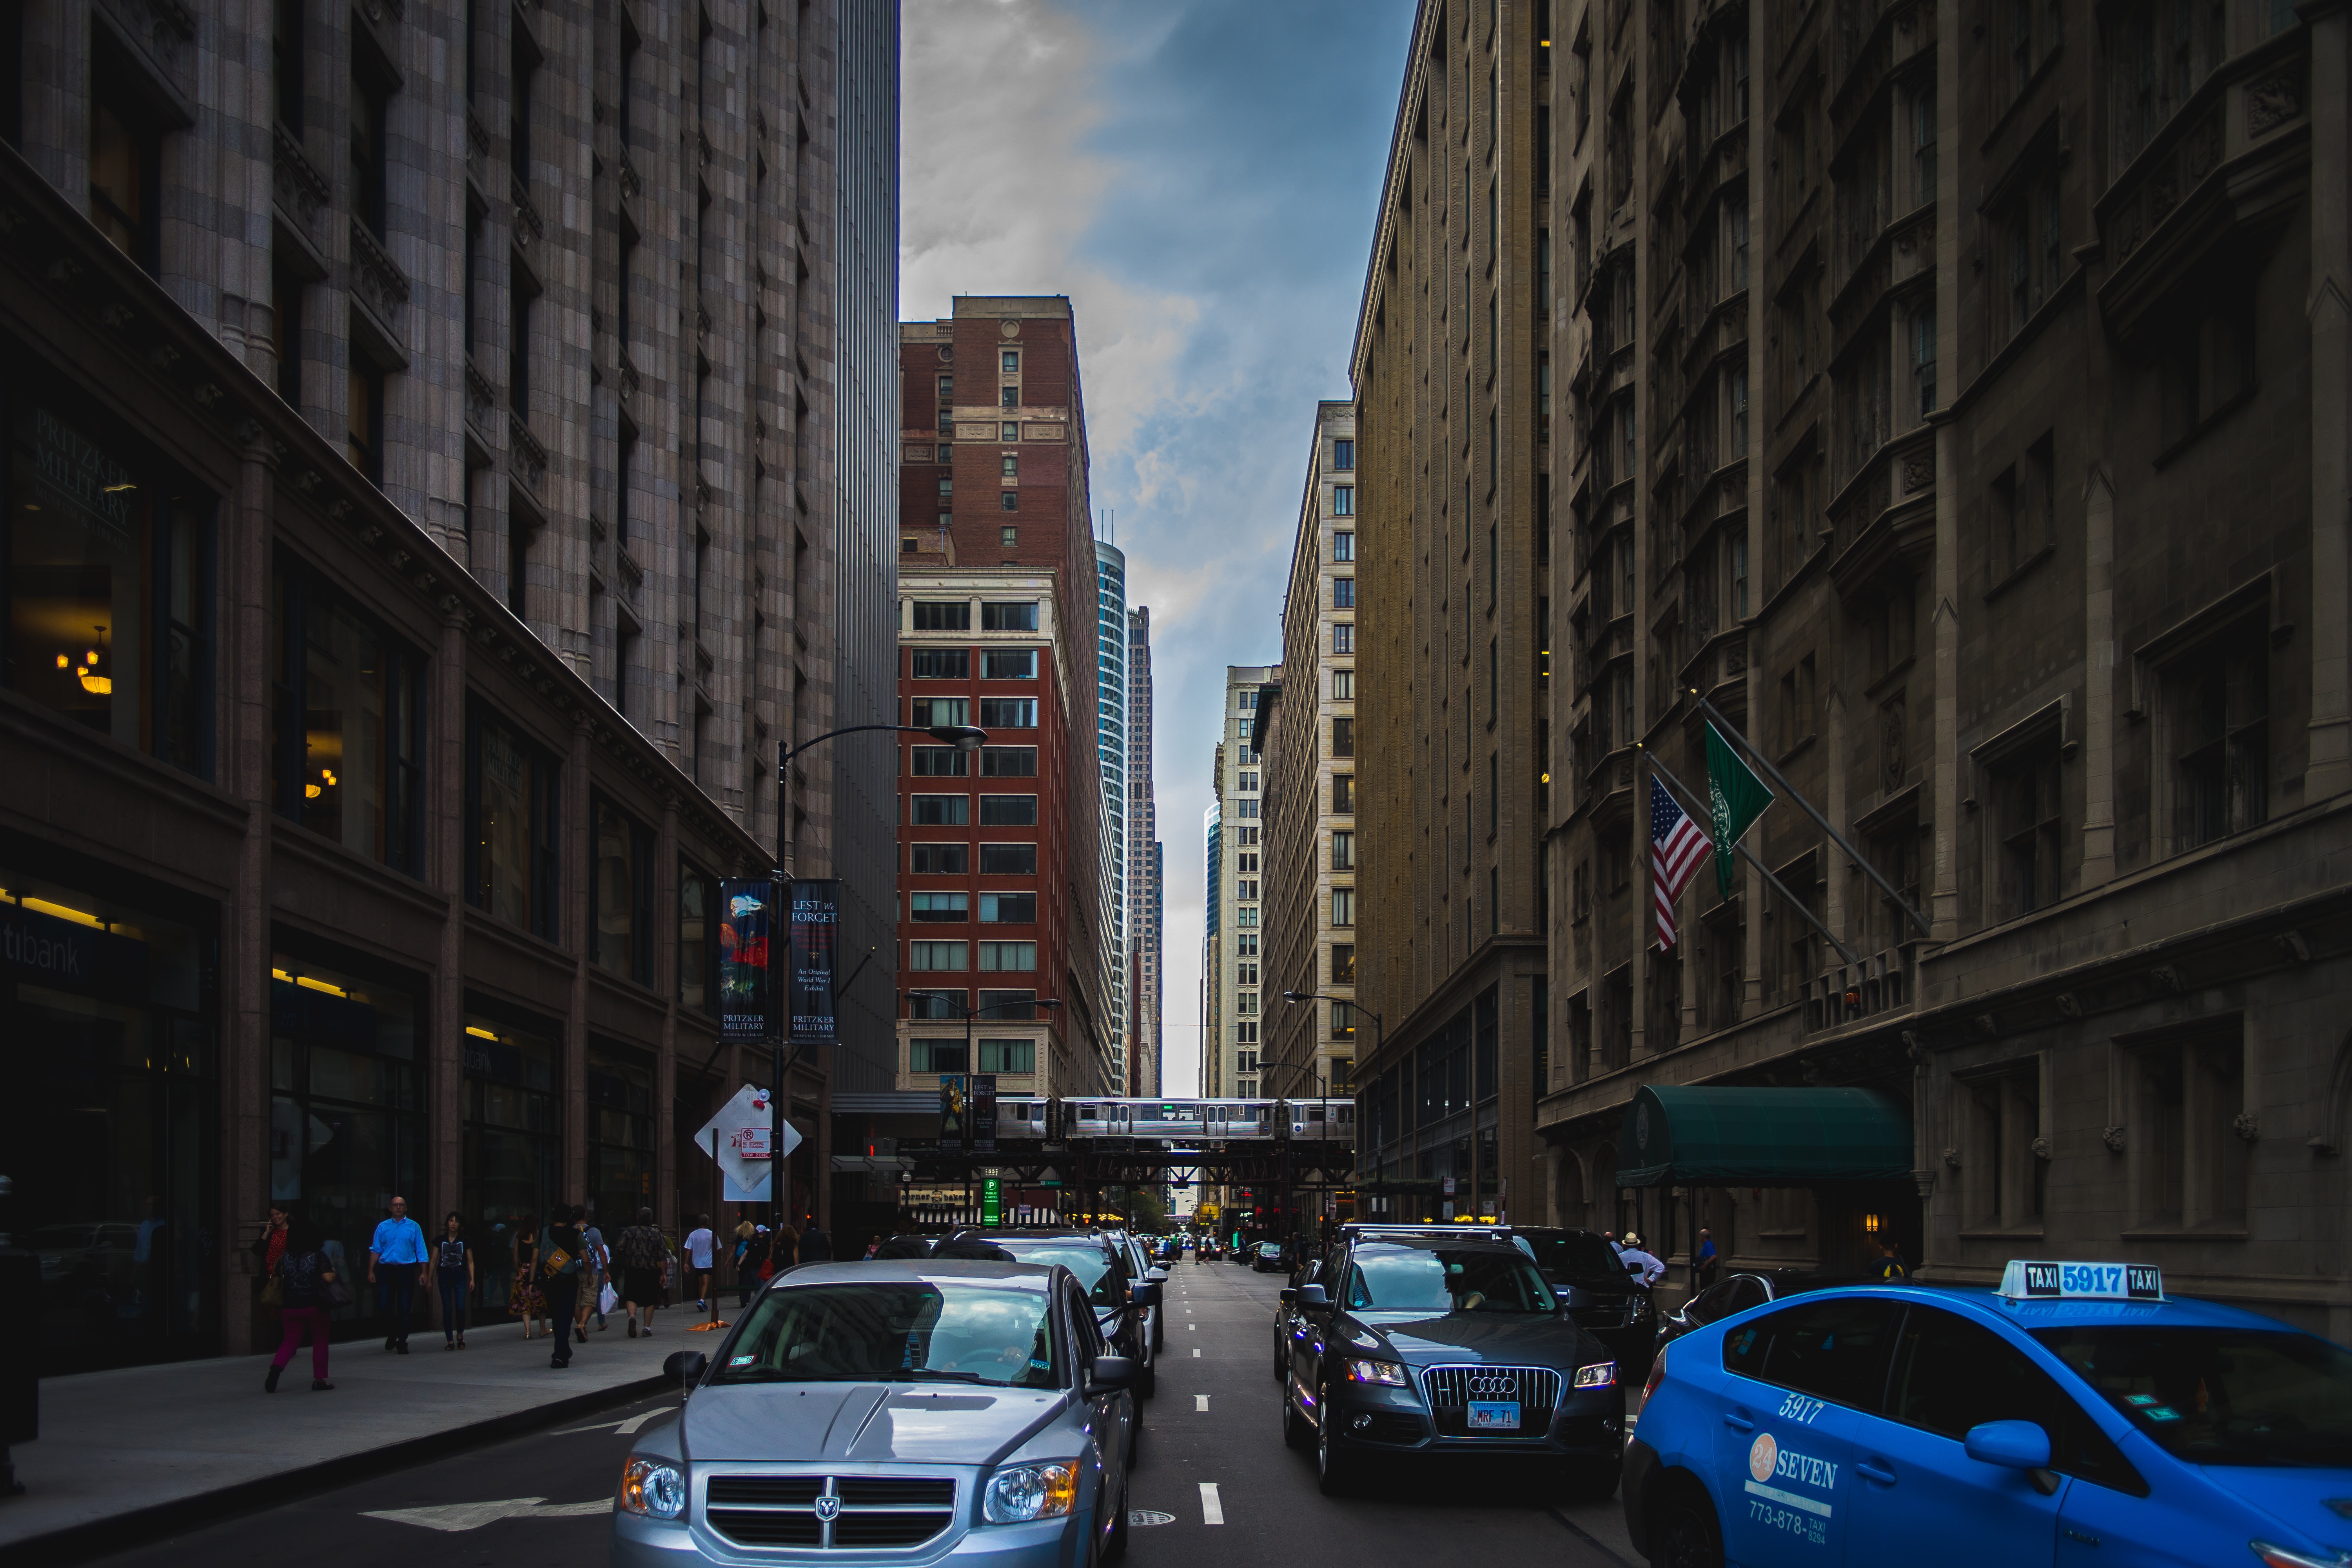
urban area, metropolitan area, city, metropolis, blue, street, downtown, human settlement, vehicle, architecture, neighbourhood, town, daytime, building, cityscape, road, car, snapshot, mode of transport, transport, sky, skyscraper, infrastructure, Colorfulness, traffic, lane, night, thoroughfare, tower block, alley, city car, evening, Tints and shades, mixed use, taxi, mid size car, tourism, facade, vacation, reflection, skyline, nonbuilding structure